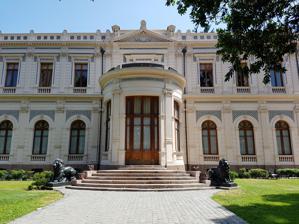
Building: Palacio Cousiño
Country: Chile
Year built: 1878
Palacio Cousiño. The Palacio Cousiño is a palace that was designed and built for Isidora Goyenechea , widow of Luis Cousiño, who in turn was son of Matías Cousiño . It is located at 438 Dieciocho Street in Santiago, Chile . The palace was designed by architect Paul Lathoud, who also designed the building housing the Chilean National Museum of Natural History . The palace was constructed in Second Empire Style and completed in 1878. References